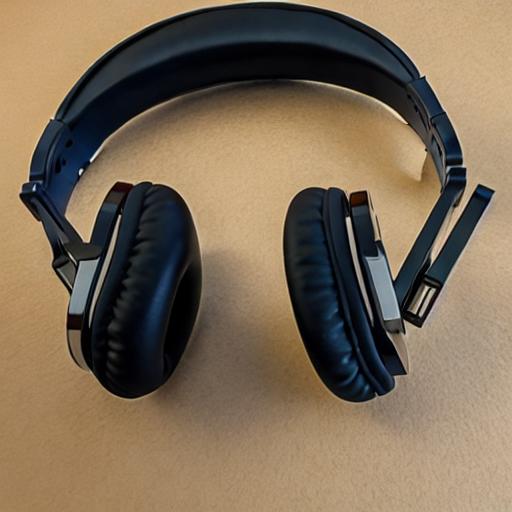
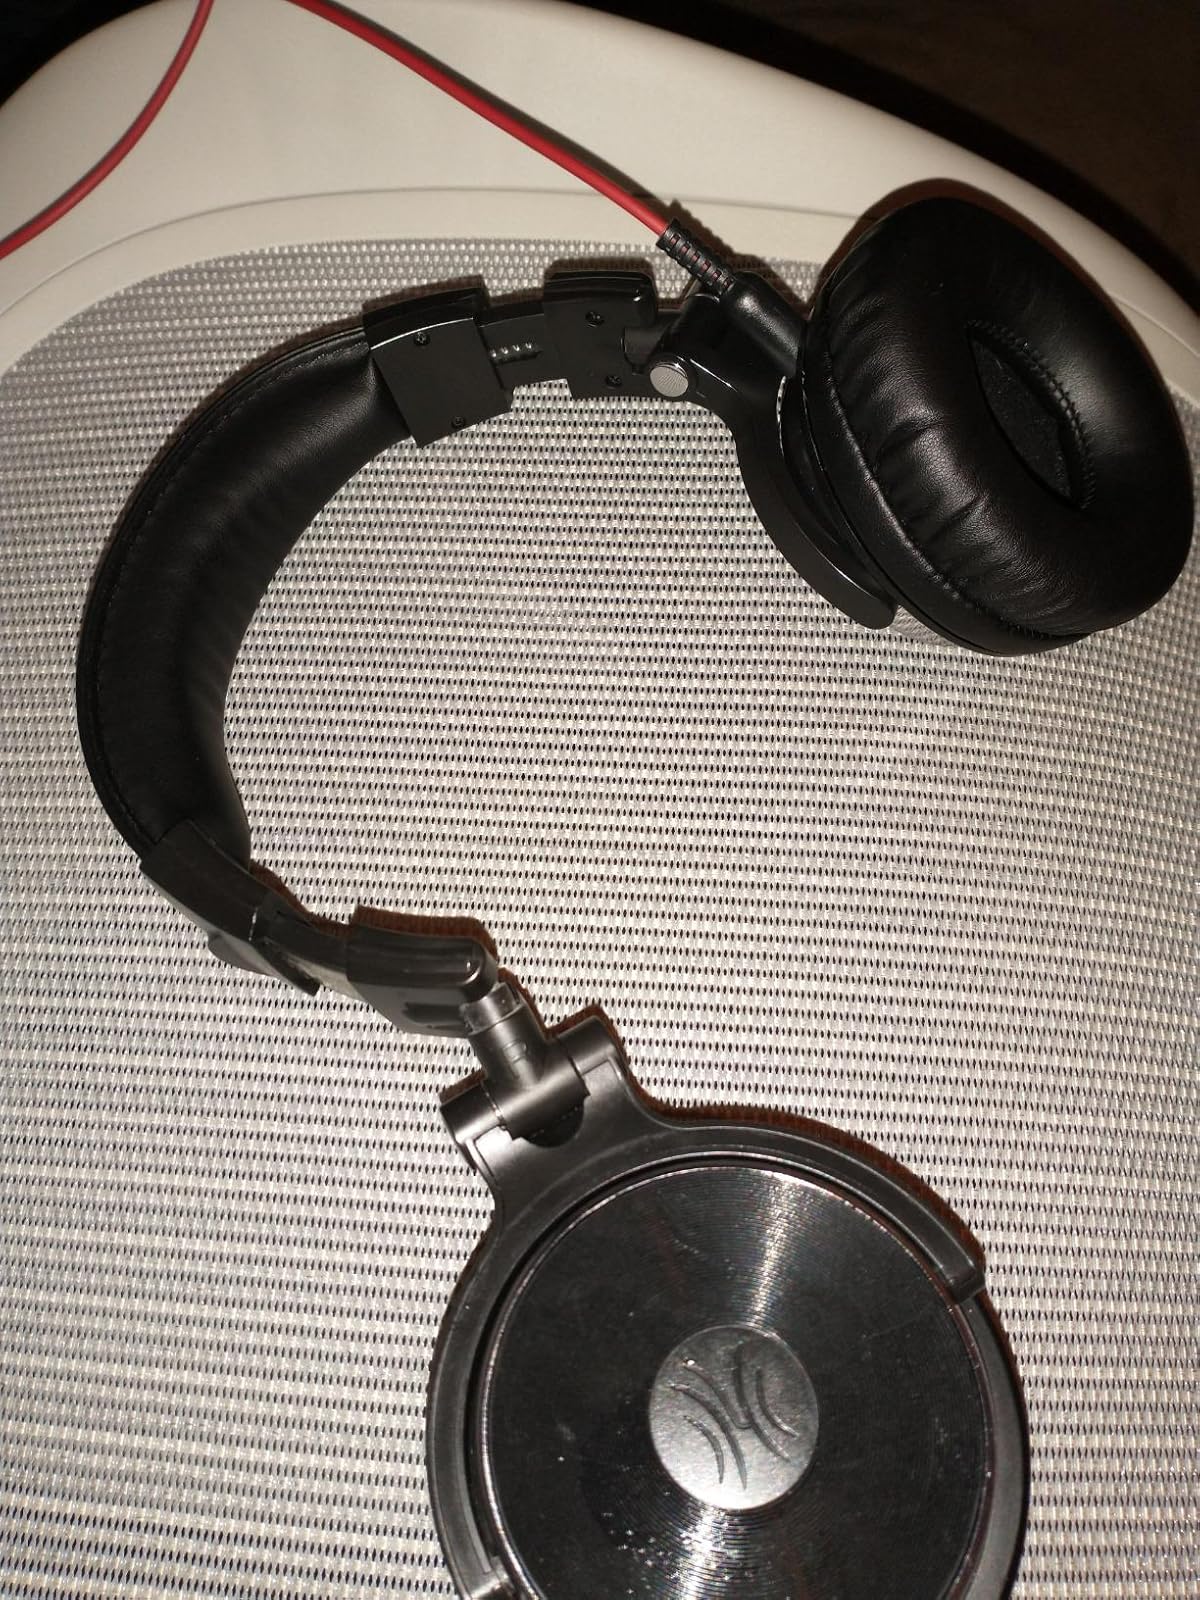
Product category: headphones
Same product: no